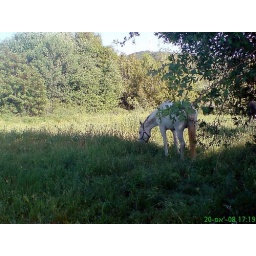
white horse in Moshav Matat , Israel